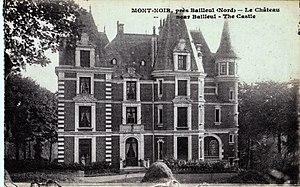
""Le Mont Noir"" -Flandres Françaises, commune de Saint Jans cappel . Château d'enfance de l'écrivaine Marguerite YOURCENAR château démoli durant la 1ère Guerre Mondiale description voir § 2